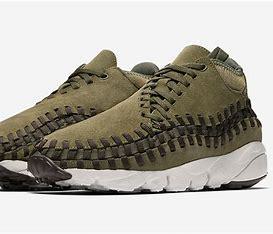
Brand: Nike
Model: Air Footscape Woven